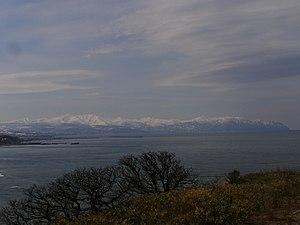
Les monts Shokanbetsudake sont un groupe de montagnes volcaniques sur la côte occidentale de l'île Hokkaidō au Japon. Ils font partie des monts Mashike dont ils sont séparés de la partie méridionale, les monts Kabato, par la Hamamasu-gawa. Au nord se trouvent les monts Teshio. Les monts Shokanbetsudake font partie du parc quasi national de Shokanbetsu-Teuri-Yagishiri.